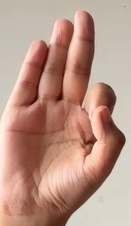
ASL sign: F